Mega Man III (1992 video game)

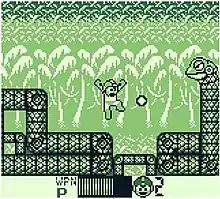
The game combines elements from the NES games "Mega Man 3" and "Mega Man 4". Shown here is Snake Man's stage.

"Mega Man III" shares the action and platform gameplay set forth the NES "Mega Man" games. The player is able to choose between 4 stages that are immediately available. Mega Man's primary method of attack is his "Mega Buster", which can fire an unlimited number of small shots or can be charged by holding the down the button and then releasing a larger and more powerful blast. Beating the Robot Master boss at the end of each stage allows the player to add its unique weapon to Mega Man's arsenal.